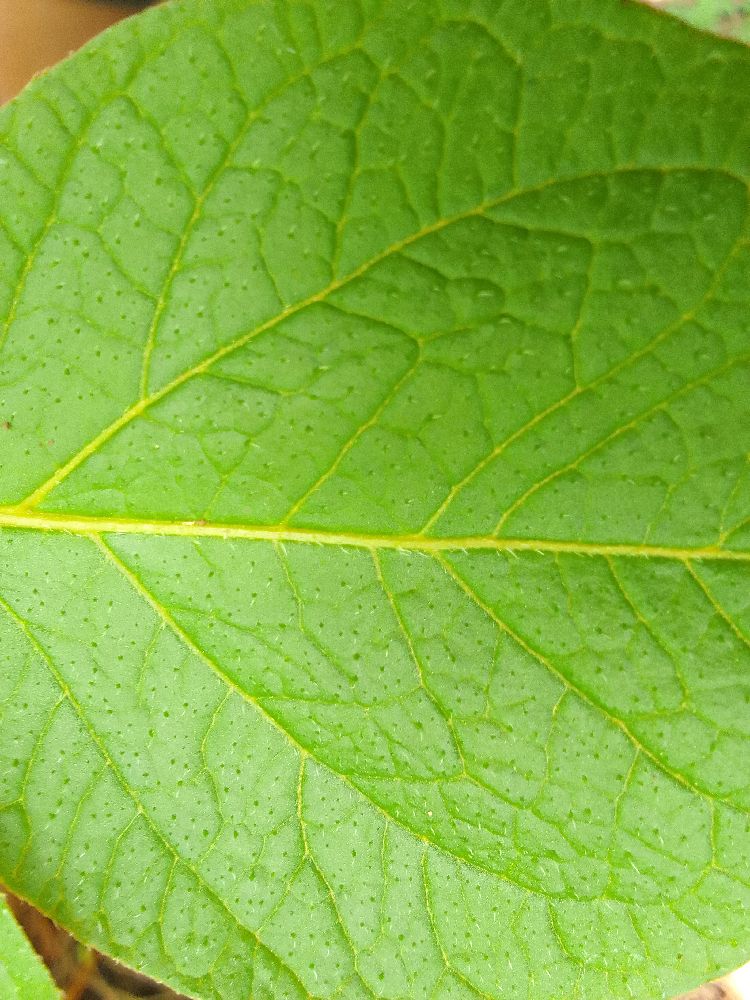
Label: Healthy